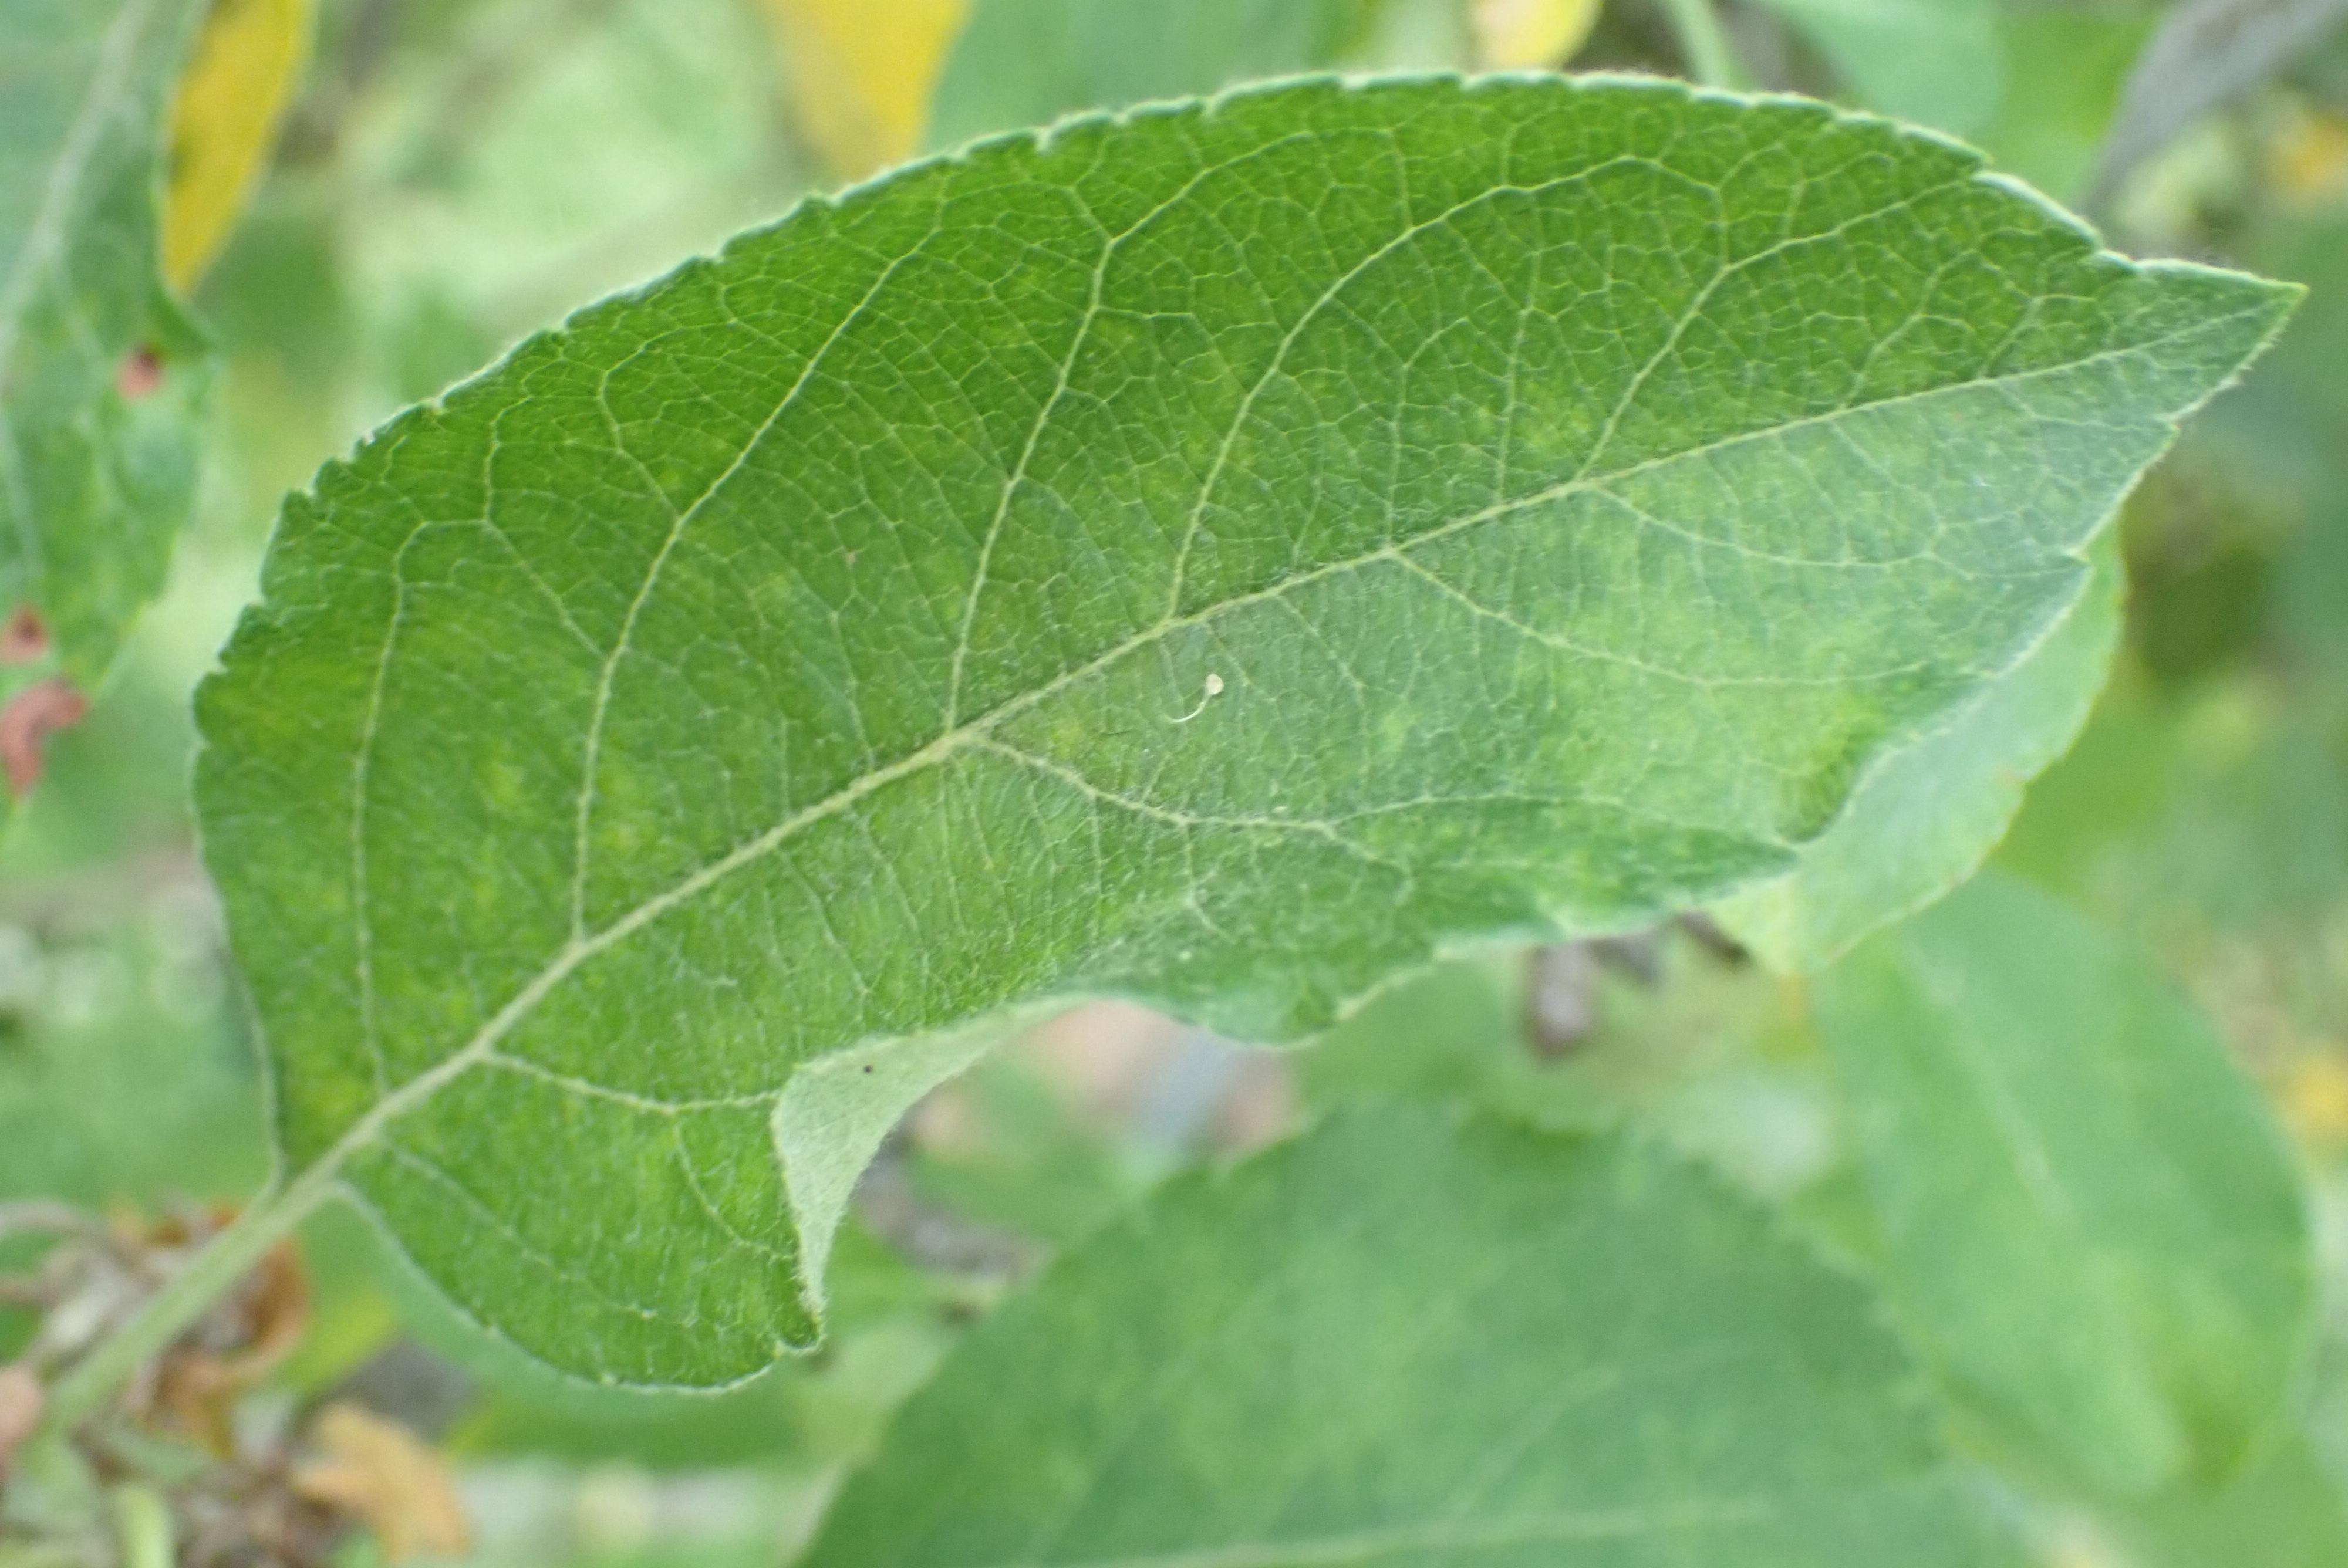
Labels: scab